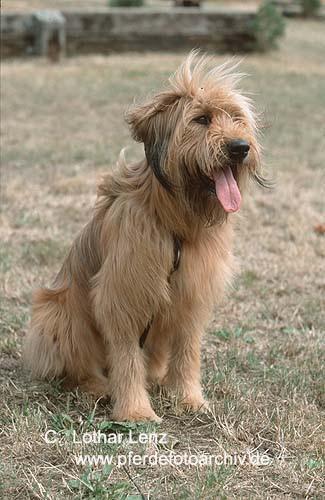
briard